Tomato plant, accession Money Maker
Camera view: vertical (180 deg); turntable rotation: 300 degrees
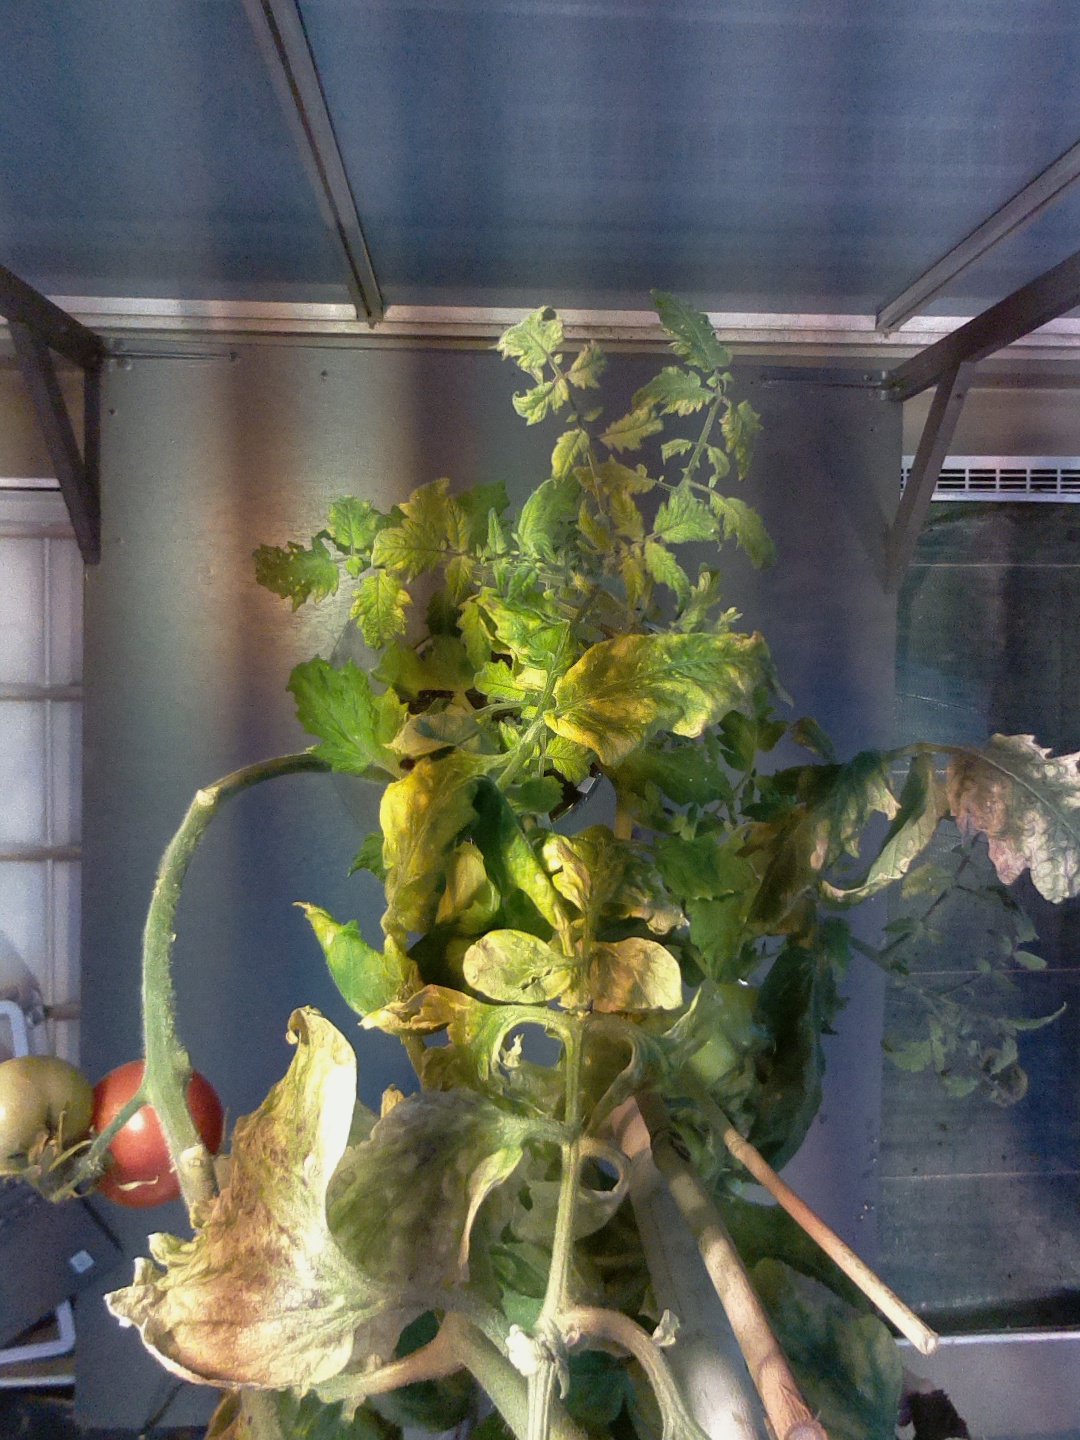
BBCH growth stage 89: 90%-100% of fruits show typical fully ripe color